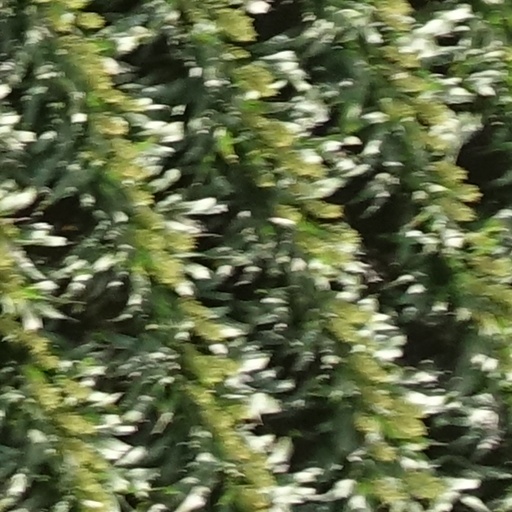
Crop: sorghum